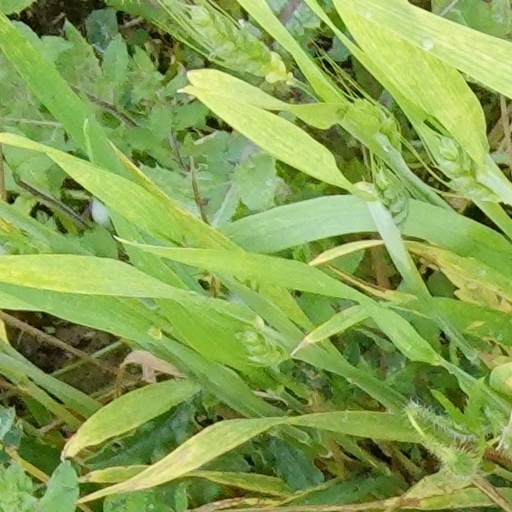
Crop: wheat